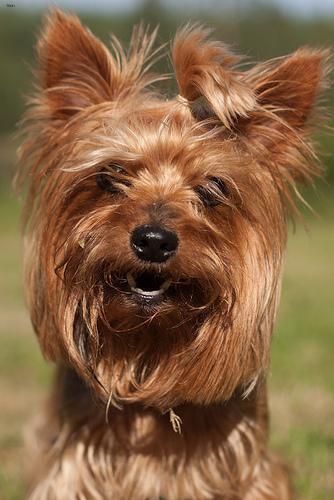
yorkshire terrier